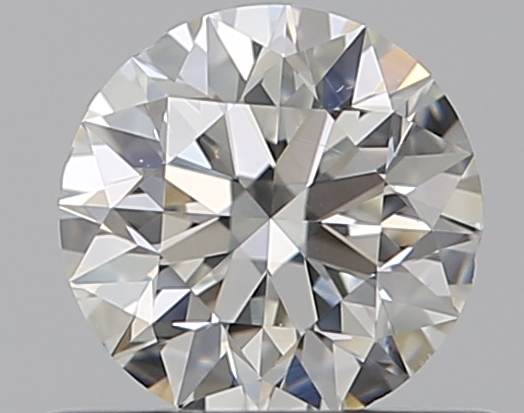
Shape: round
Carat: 0.5
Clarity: VS2
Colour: H
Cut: EX
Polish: EX
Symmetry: EX
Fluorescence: N
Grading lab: GIA
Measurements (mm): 5.01 x 5.04 x 3.19